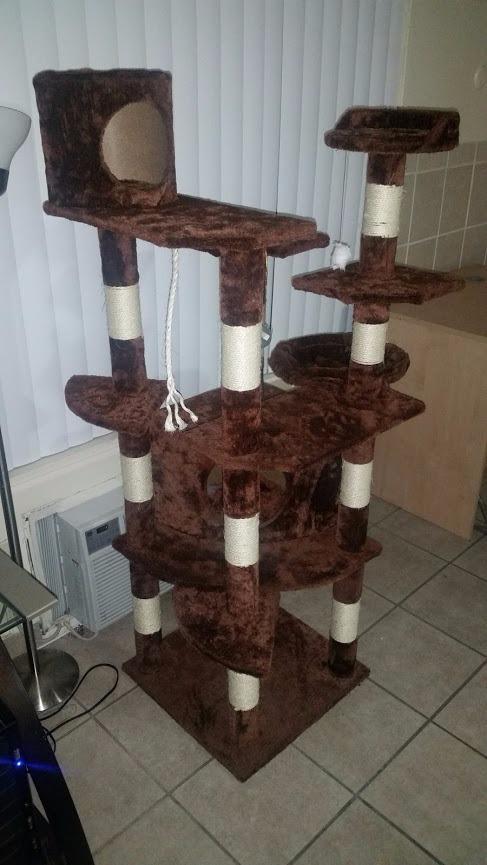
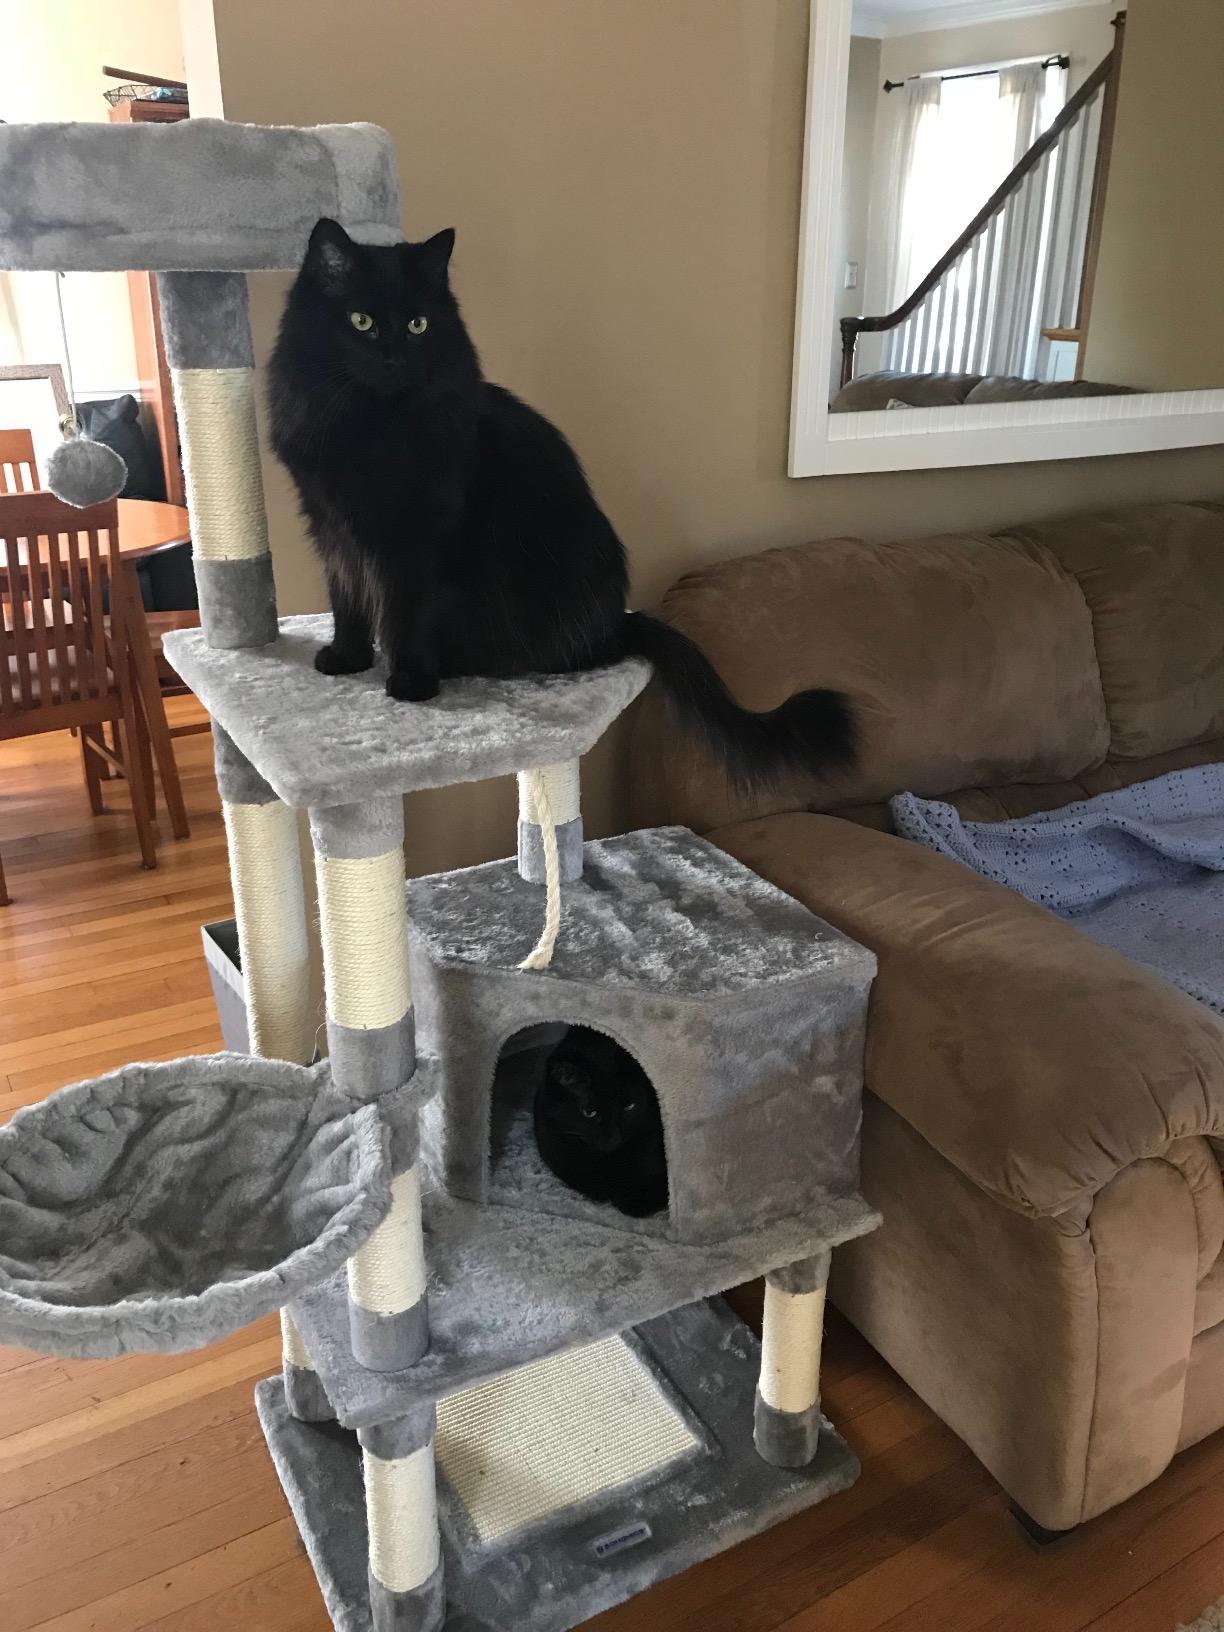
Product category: items_cat tree
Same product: no